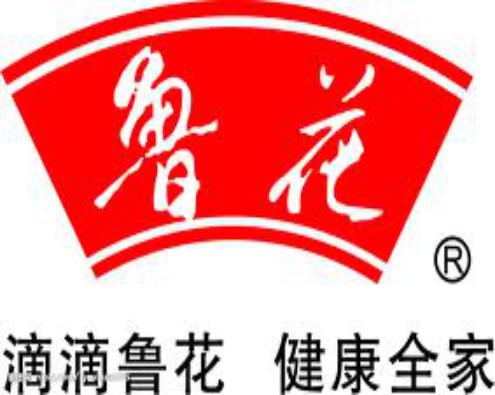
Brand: luhua
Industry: Food